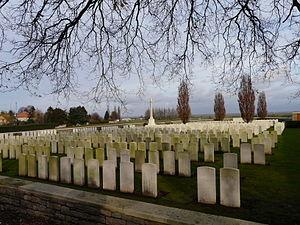
CWGC cemetery in Awoingt (Nord)
Awoingt est une commune française située dans le département du Nord, en région Hauts-de-France.